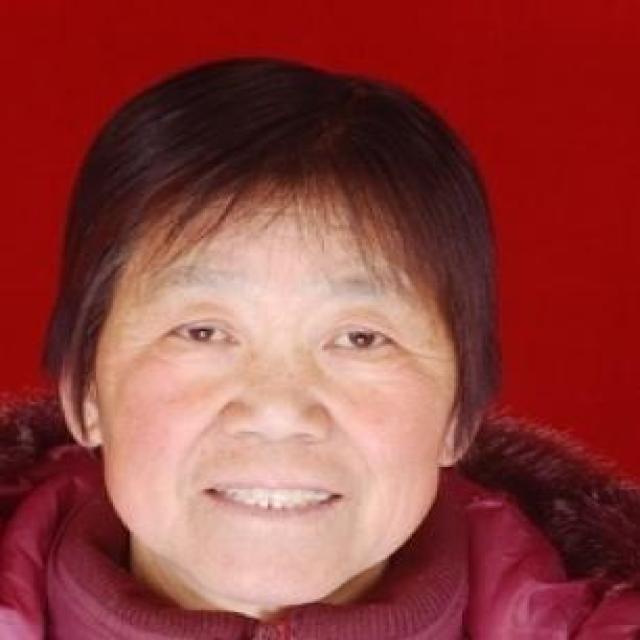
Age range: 45-64